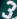
Number: 3